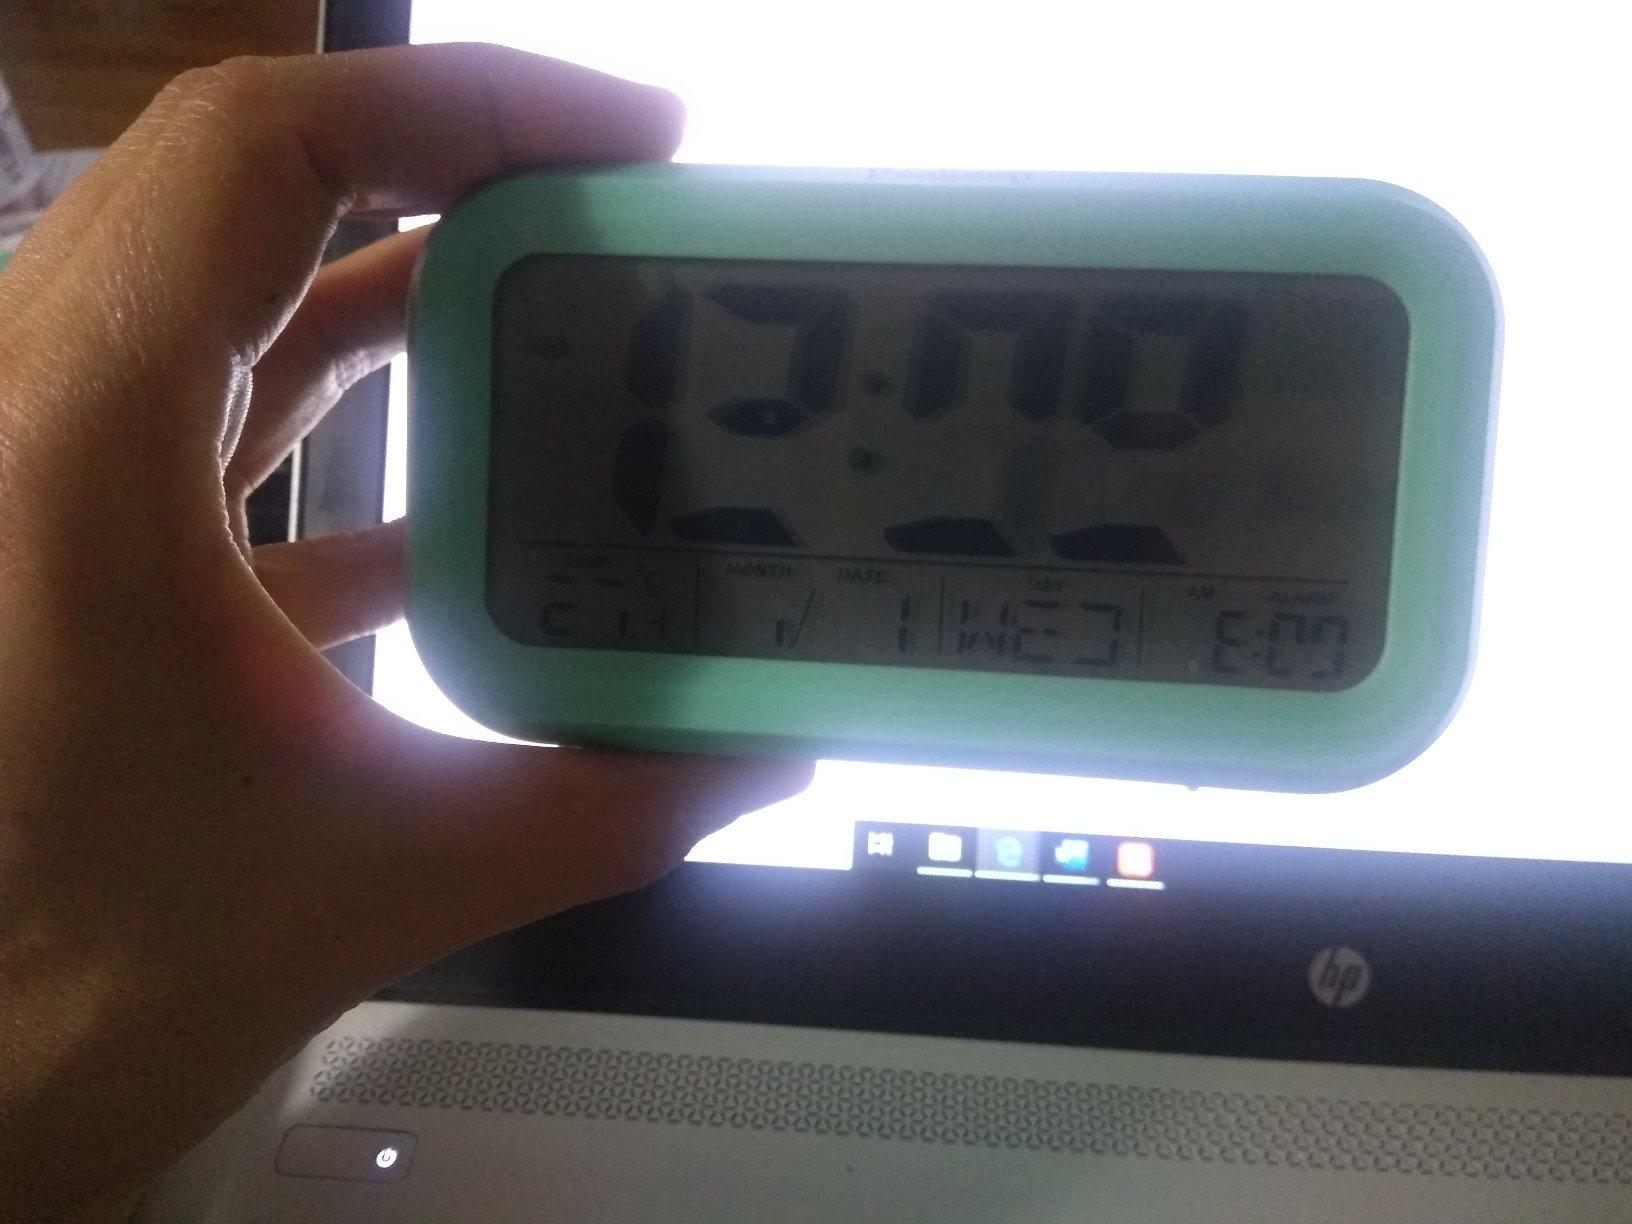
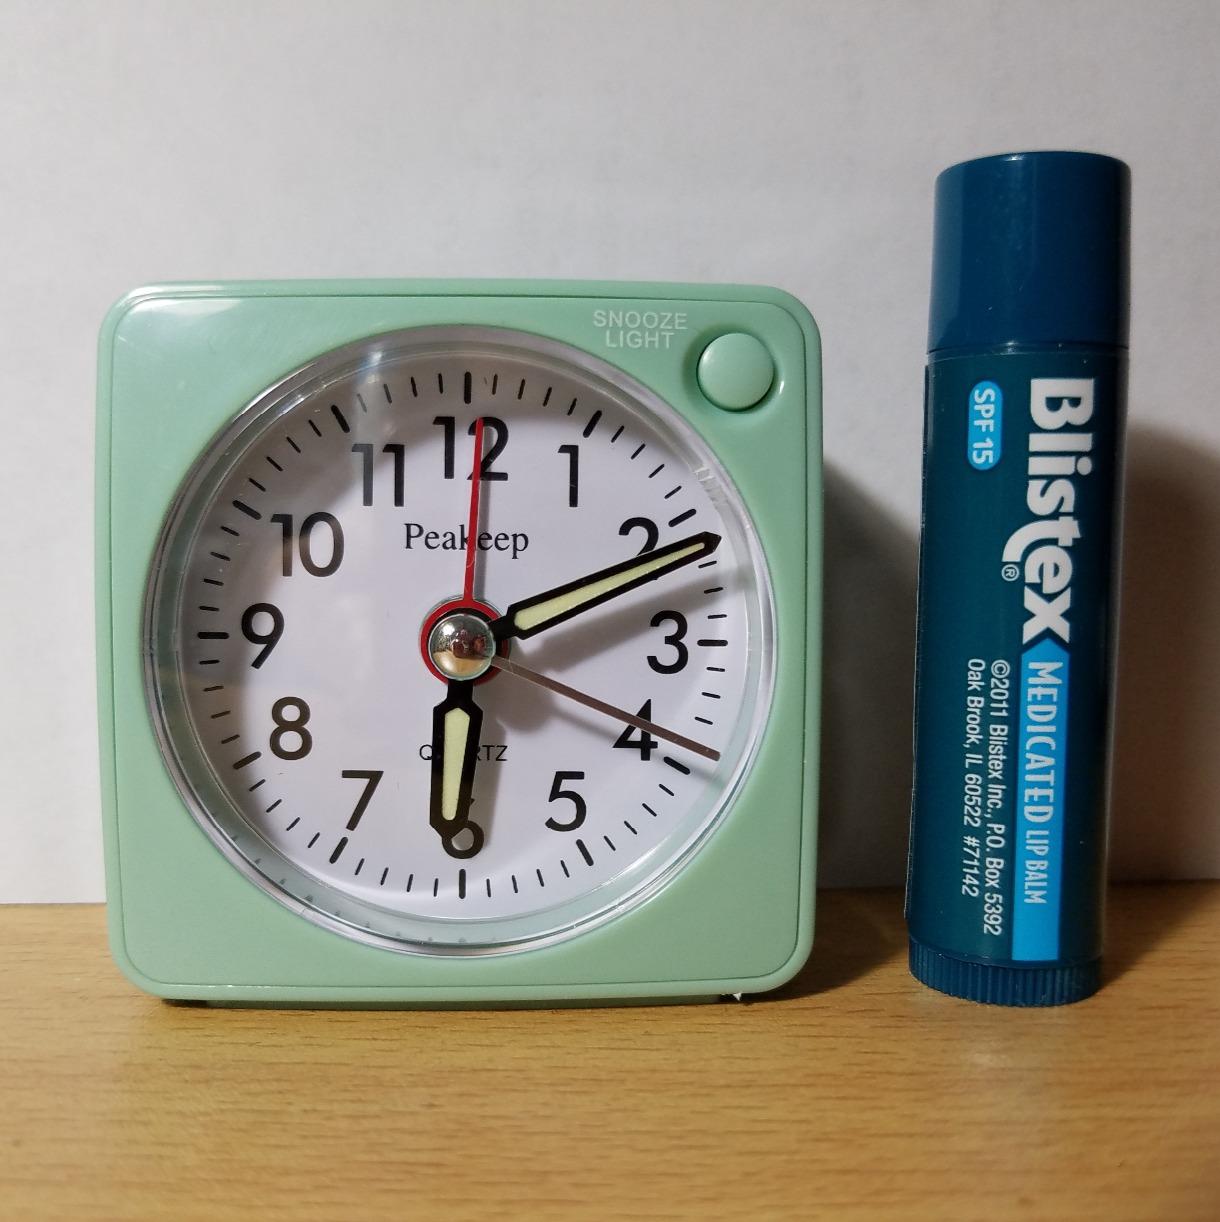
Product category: clock
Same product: no